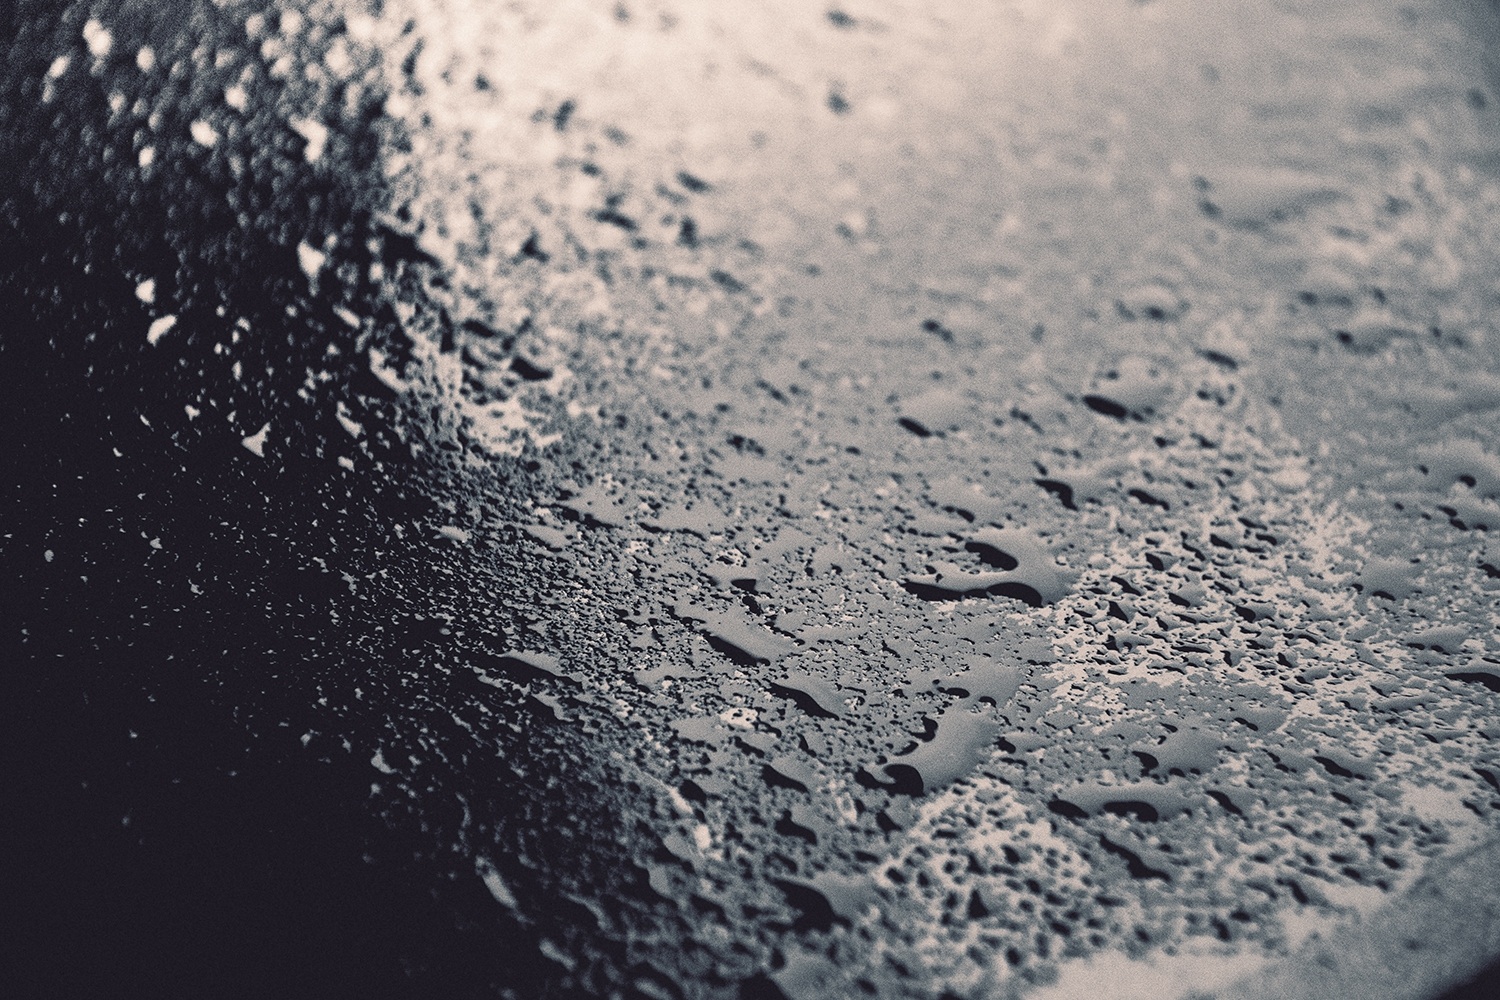
water, sand, snow, droplet, photography, texture, rain, wet, asphalt, soil, monochrome, material, close up, damp, freezing, macro photography